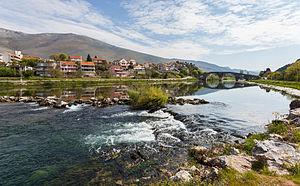
Le pont Arslanagić est situé en Bosnie-Herzégovine, sur le territoire du village d'Arslanagića Most et sur le territoire de la Ville de Trebinje. Construit au XVIᵉ siècle, il est inscrit sur la liste des monuments nationaux Bosnie-Herzégovine.